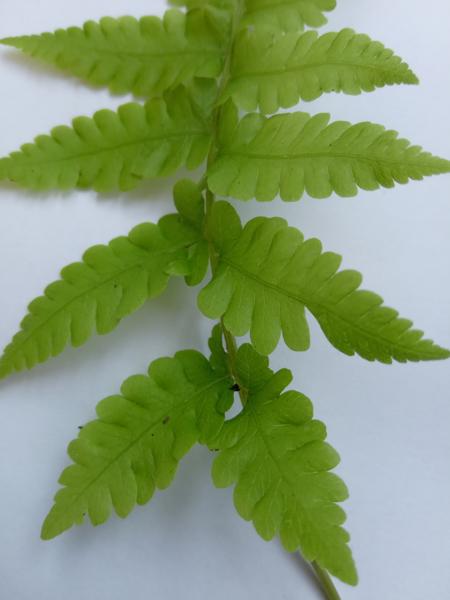
Weed species: Pteris vittata